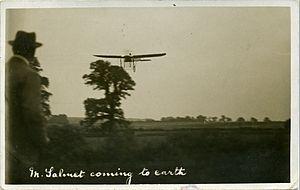
Henri Salmet, né le 22 juillet 1878 à Paris, était un aviateur français.